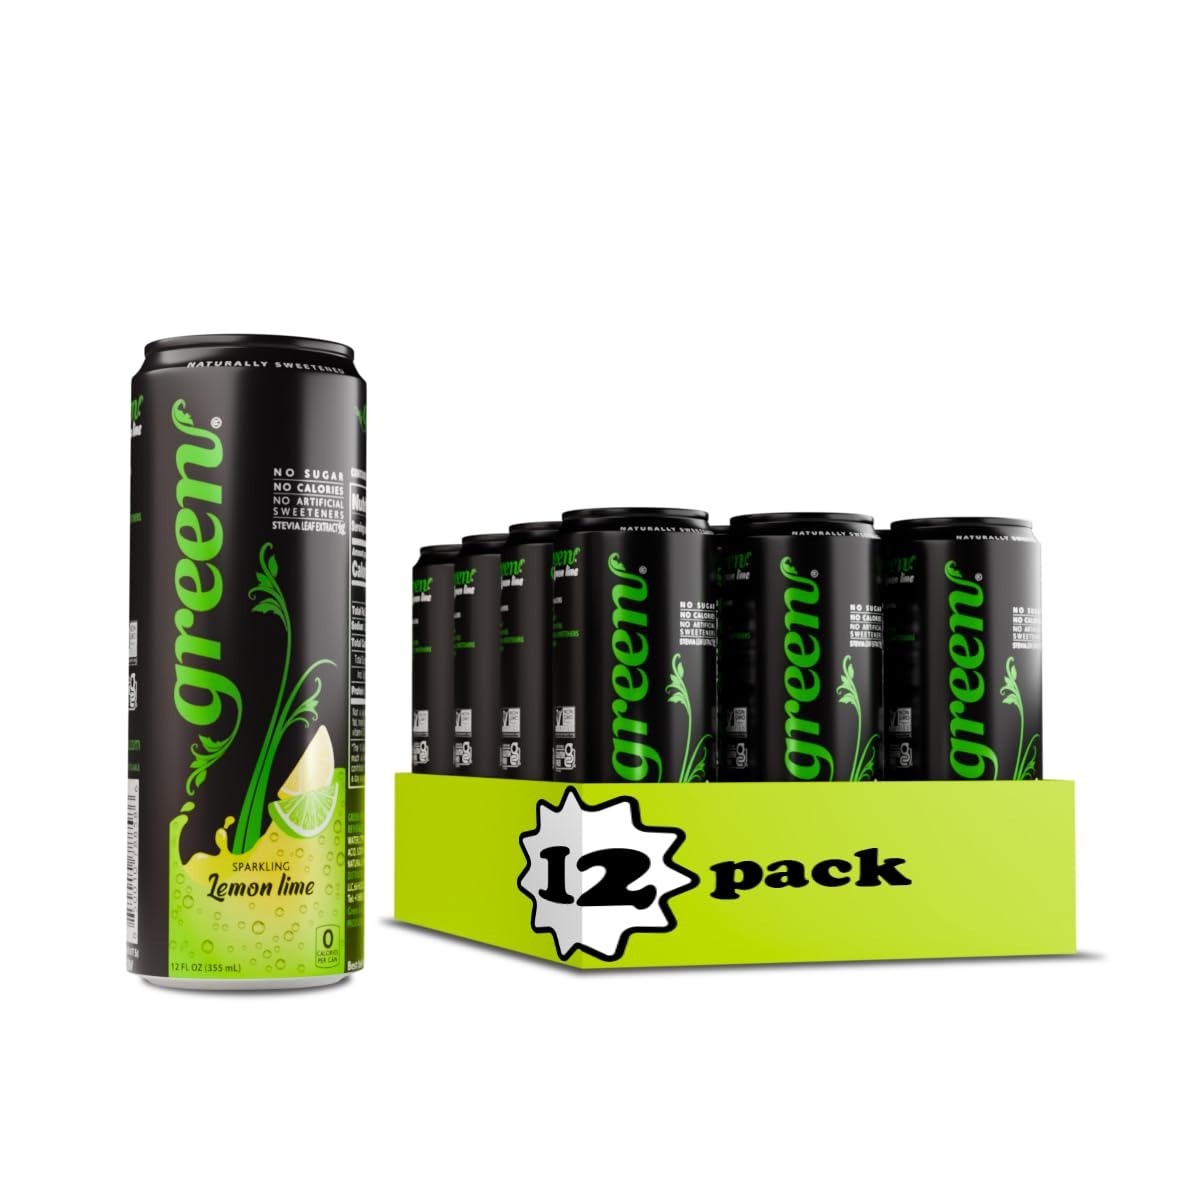
Item Name: Green Lemon Lime - Sugar Free, No Calories, Naturally Sweetened with 100% Stevia Leaf Extract, Carbonated Soda, 12 Fl Oz each can - Pack of 12
Bullet Point 1: 🍋🍈 Green Flavors Lemon Lime: Green Flavors Lemon Lime contains the two fruits that can not stay away from each other. Enjoy a refreshing twist on this beloved classic with zero sugar, no caffeine, no calories, no preservatives, no aspartame, no phosphoric acid.
Bullet Point 2: ♥ GREAT TASTING, HEALTHY SODA : Green Flavors combines great taste with natural ingredients Our Lemon Lime soda contains no caffeine, zero aspartame, zero sugar, zero preservatives, and zero phosphoric acid.
Bullet Point 3: 🌿 ZERO CALORIE & SUGAR FREE: Stevia puts the Green in our Green Cola. Naturally grown, Stevia offers all the enjoyment of sugar without any of the calories. That’s right, pure, calorie-free sweetness.
Bullet Point 4: 🔋 ALL NATURAL INGREDIENTS: Refresh your day with a carbonated beverage that contains no calories, no artificial flavors, or sweeteners.
Bullet Point 5: 💯 PERFECT DIET SODA: With all natural, zero sugar, no calories, gluten free, non-gmo, and UO Kosher certified ingredients. Green Cola will help you with you maintain your Keto, Paleo, Low Carb, Diabetic, Gluten Free, or Kosher Diet.
Value: 12.0
Unit: Fl Oz

Price: 16.99